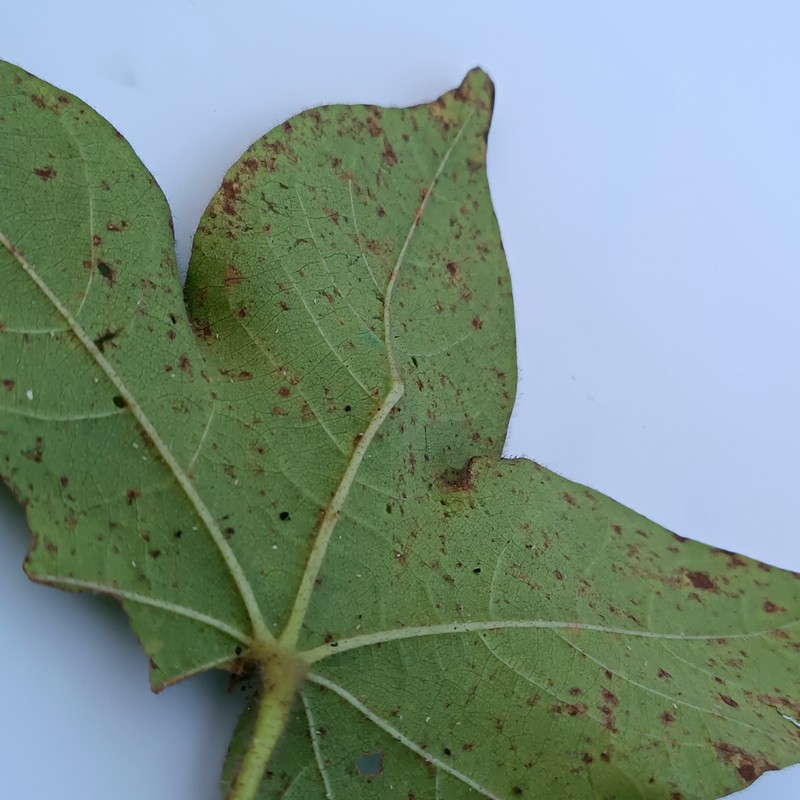
Label: Bacterial Blight